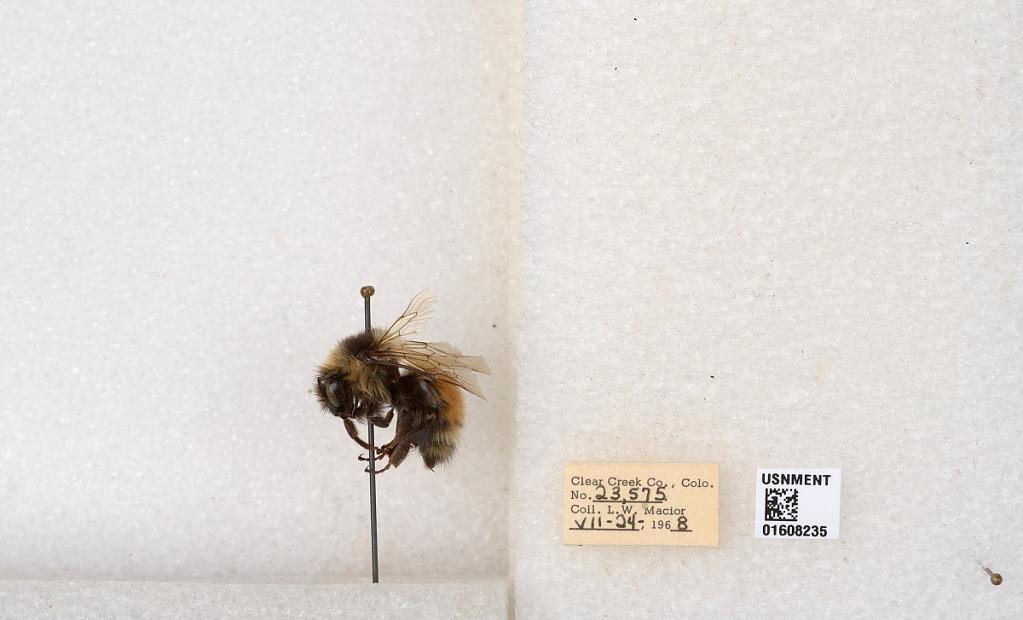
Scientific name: Bombus (Pyrobombus) sylvicola Kirby
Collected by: L. Macior
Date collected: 1968-7-24
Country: United States
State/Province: Colorado
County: Clear Creek
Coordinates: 39.6891, -105.644